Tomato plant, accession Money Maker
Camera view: bottom (45 deg); turntable rotation: 180 degrees
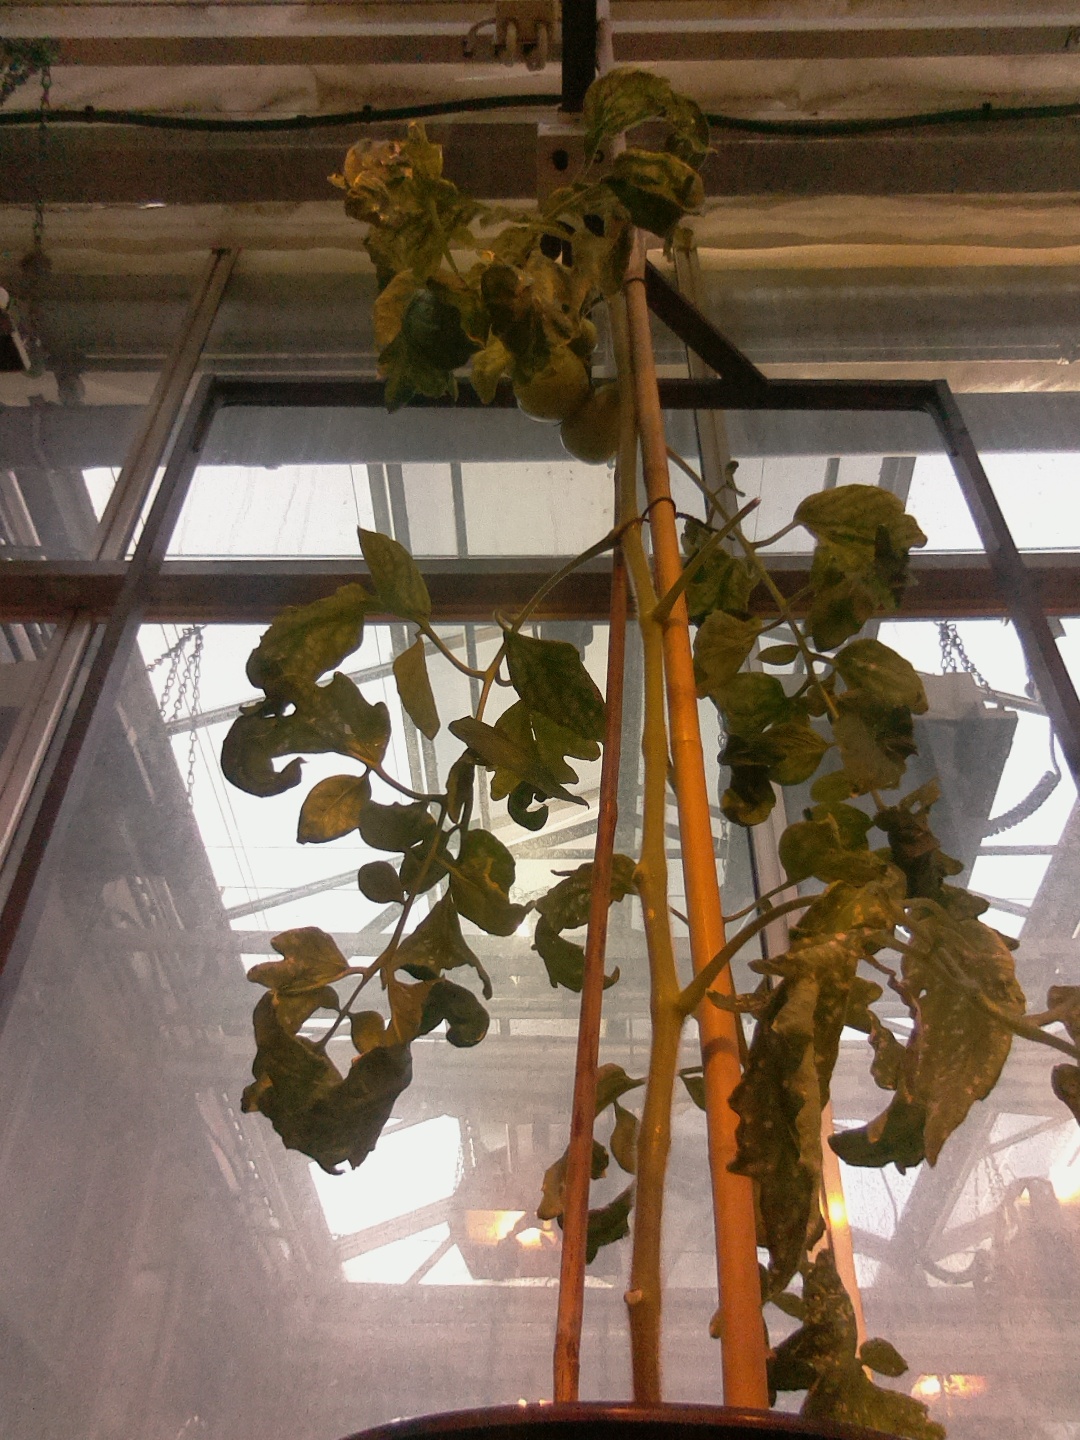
BBCH growth stage 78: 80% -90% of final fruit size